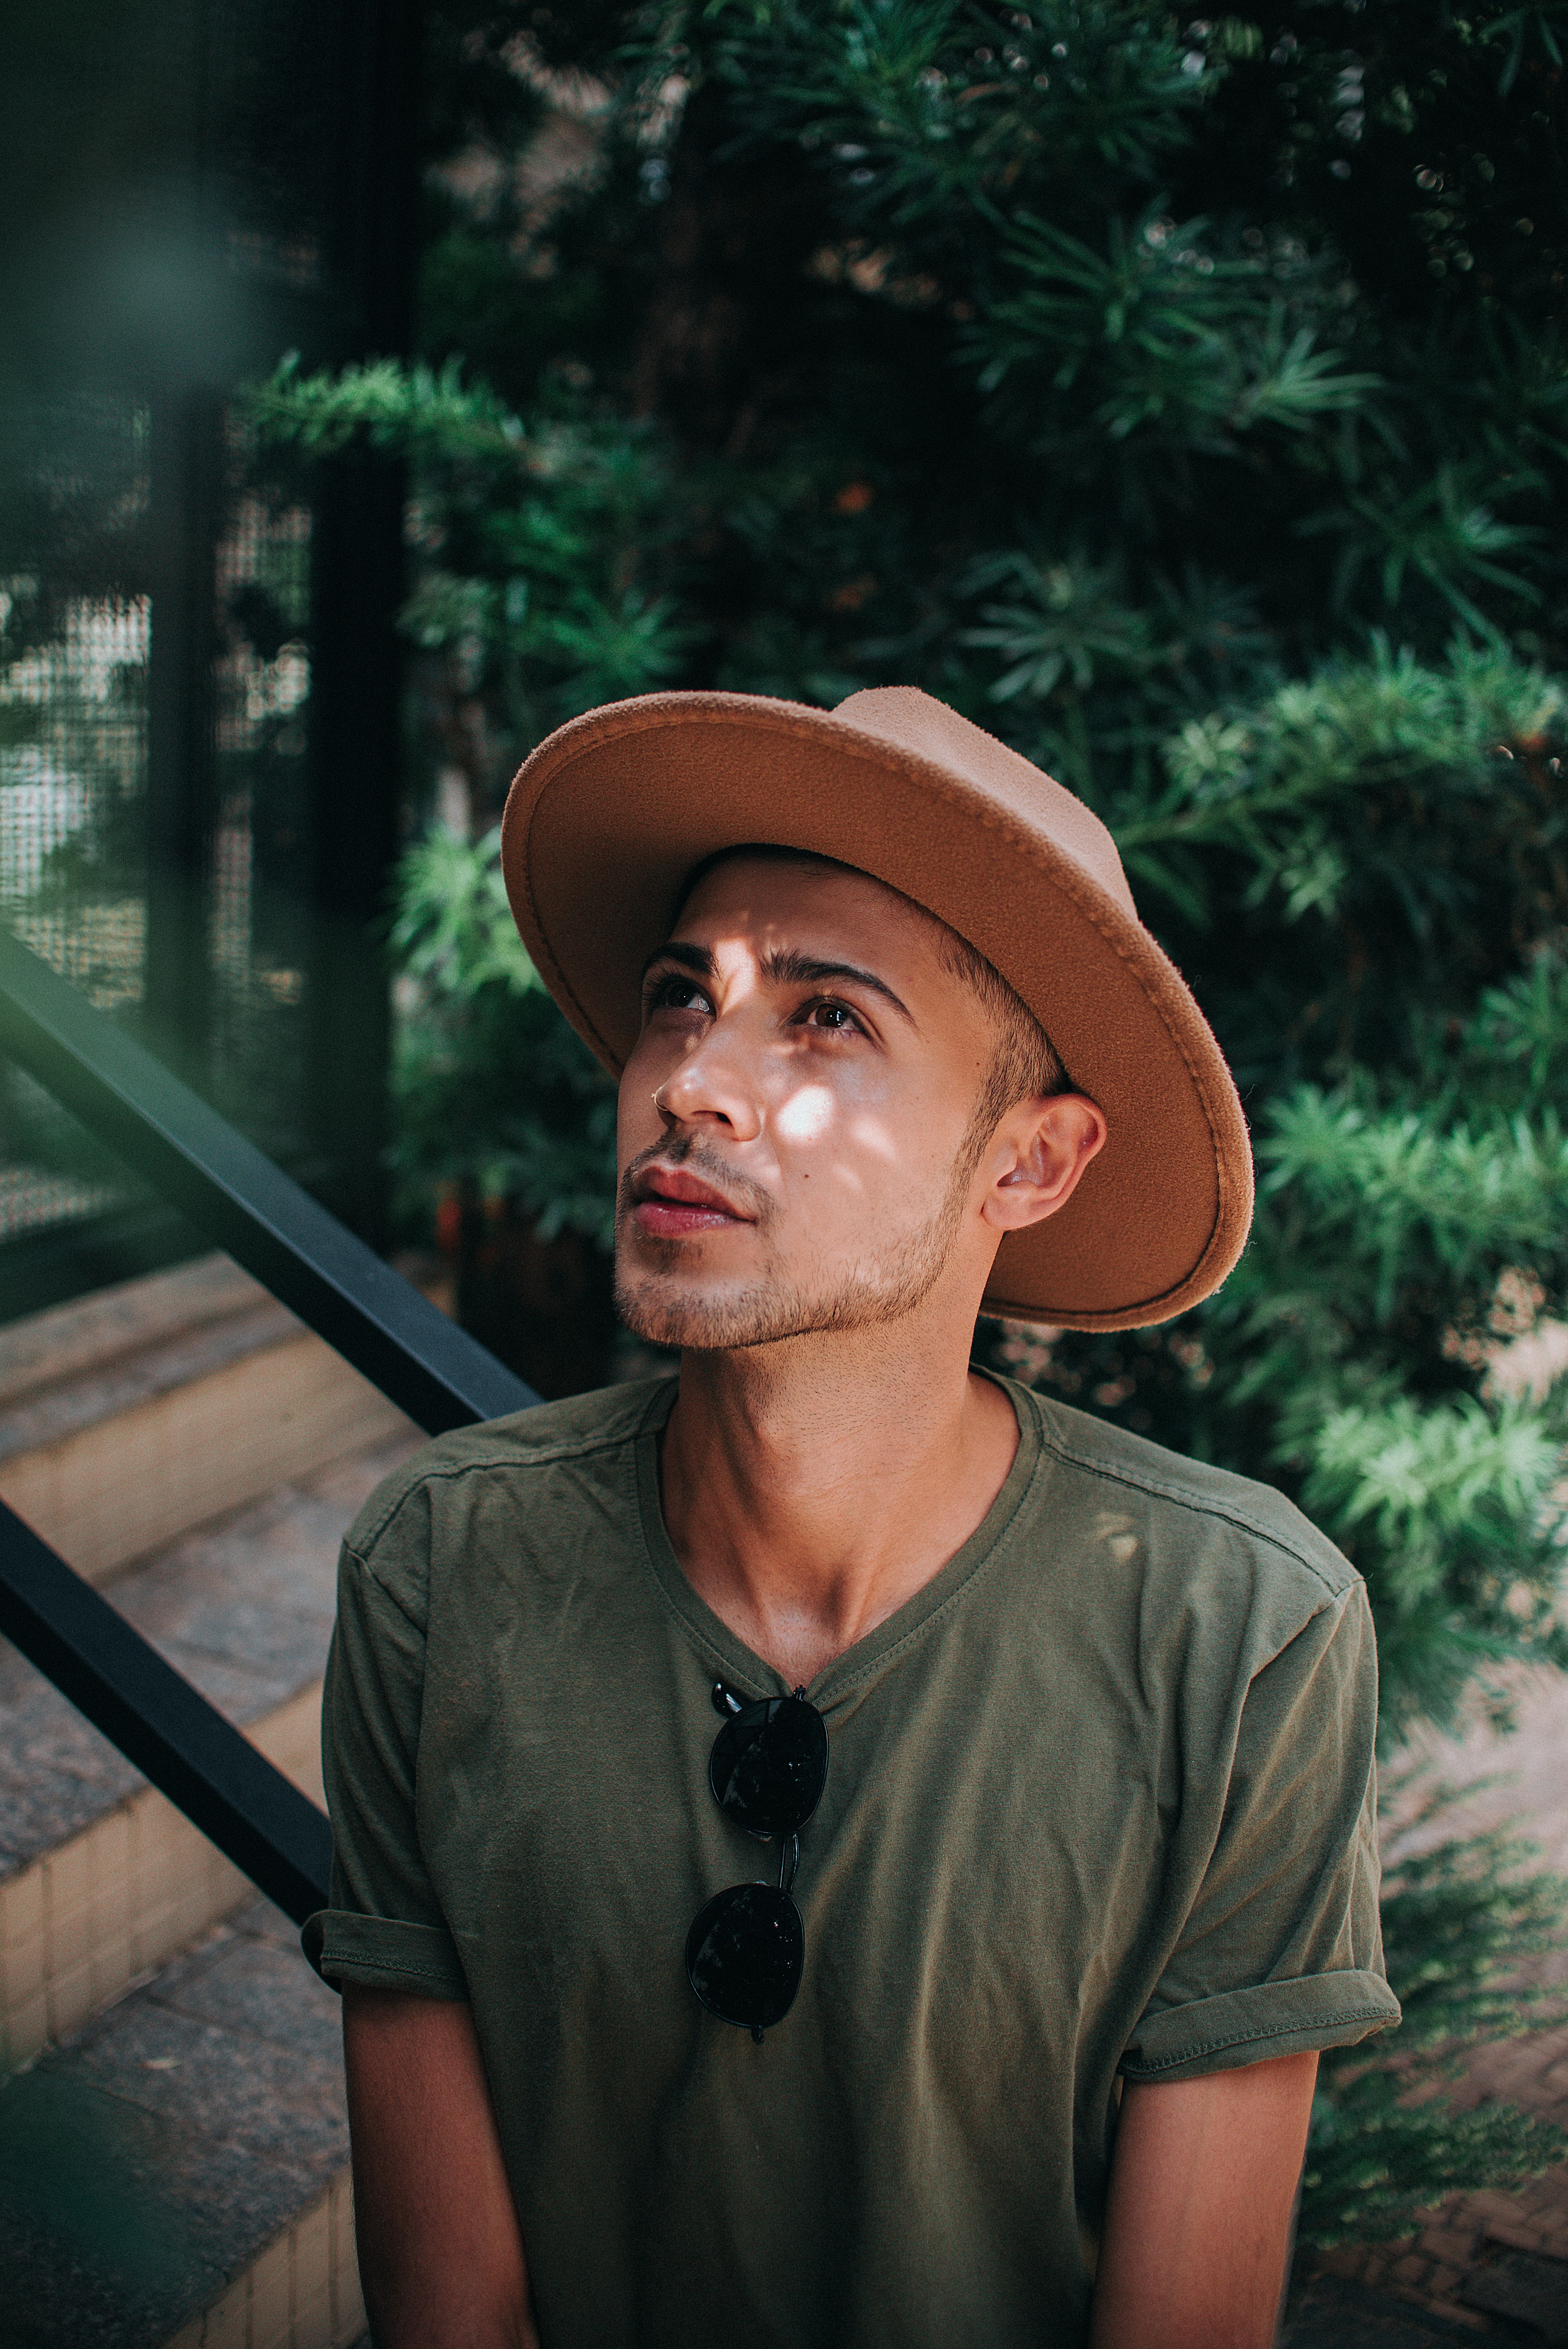
hat, cool, male, headgear, fashion accessory, tree, photography, fedora, smile, portrait photography, cowboy hat